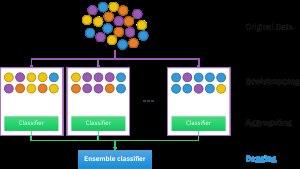
Le bootstrap aggregating, également appelé bagging, est un meta-algorithme d'apprentissage ensembliste conçu pour améliorer la stabilité et la précision des algorithmes d'apprentissage automatique. Il réduit la variance et permet d'éviter le surapprentissage. Bien qu'il soit généralement appliqué aux méthodes d'arbres de décision, il peut être utilisé avec n'importe quel type de méthode. Le bootstrap aggregating est un cas particulier de l'approche d'apprentissage ensembliste.